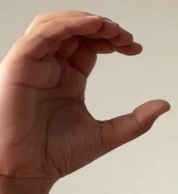
ASL sign: C